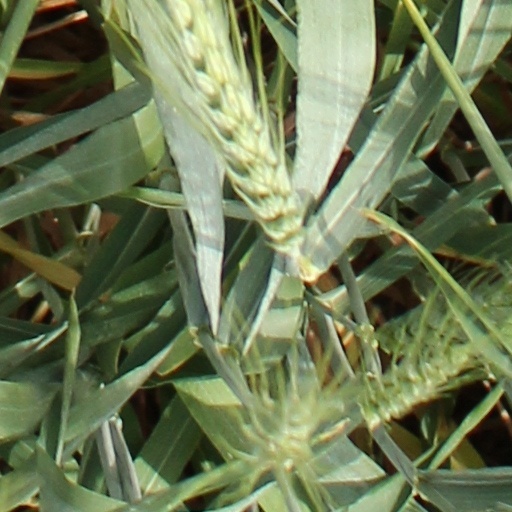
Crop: wheat